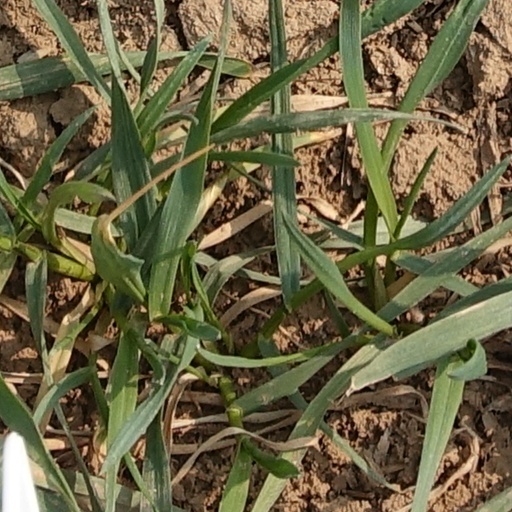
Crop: wheat